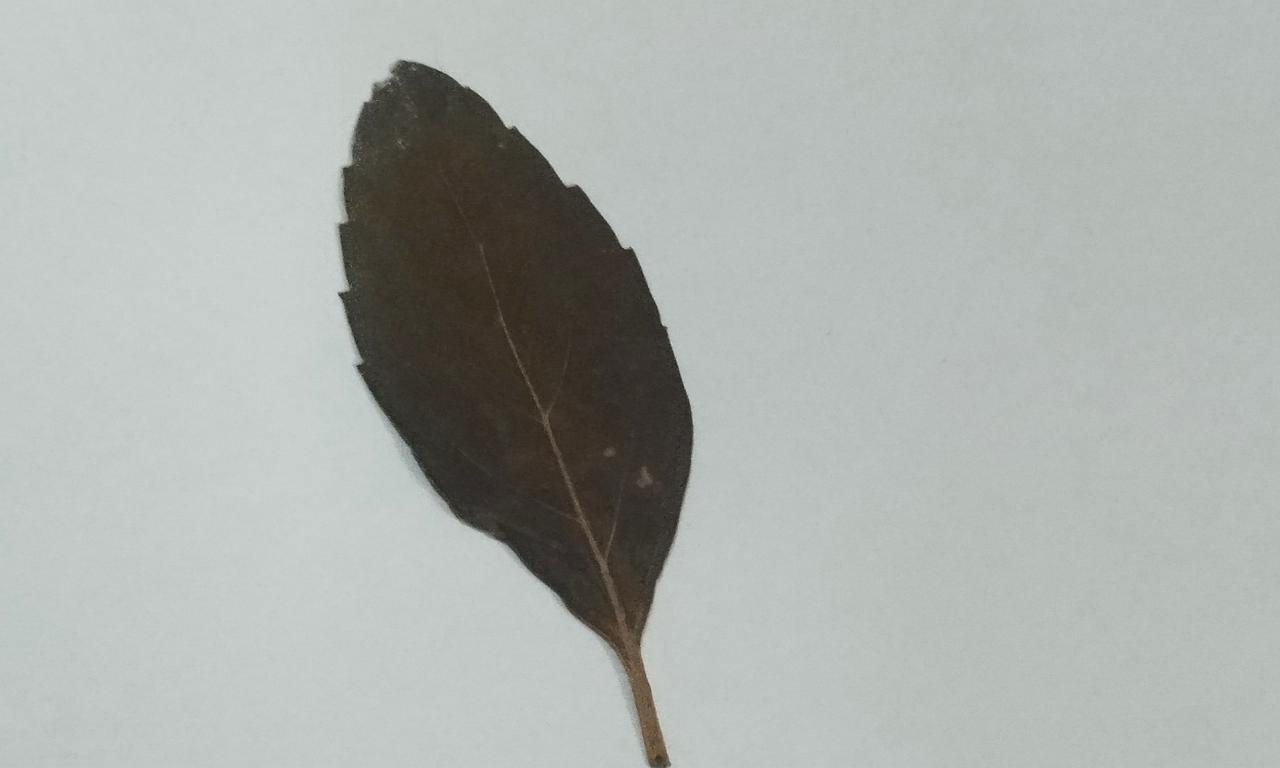
Label: Dried